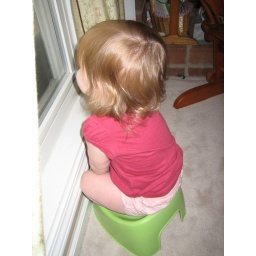
feet in bowl looking out window